Airdrome Fokker D-VIII

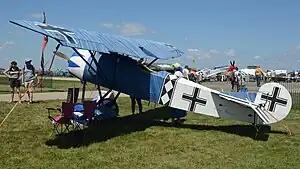

The Airdrome Fokker D-VIII is an American amateur-built aircraft, designed and produced by Airdrome Aeroplanes, of Holden, Missouri. The aircraft is supplied as a kit for amateur construction.